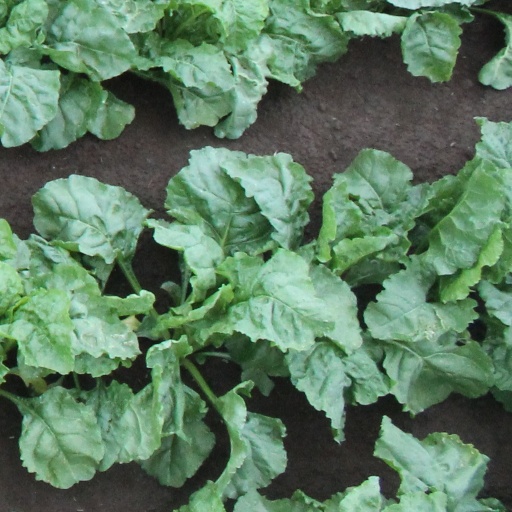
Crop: sugar beet